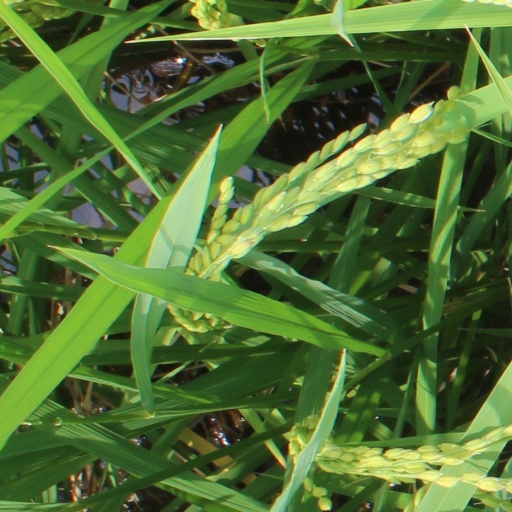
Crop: rice